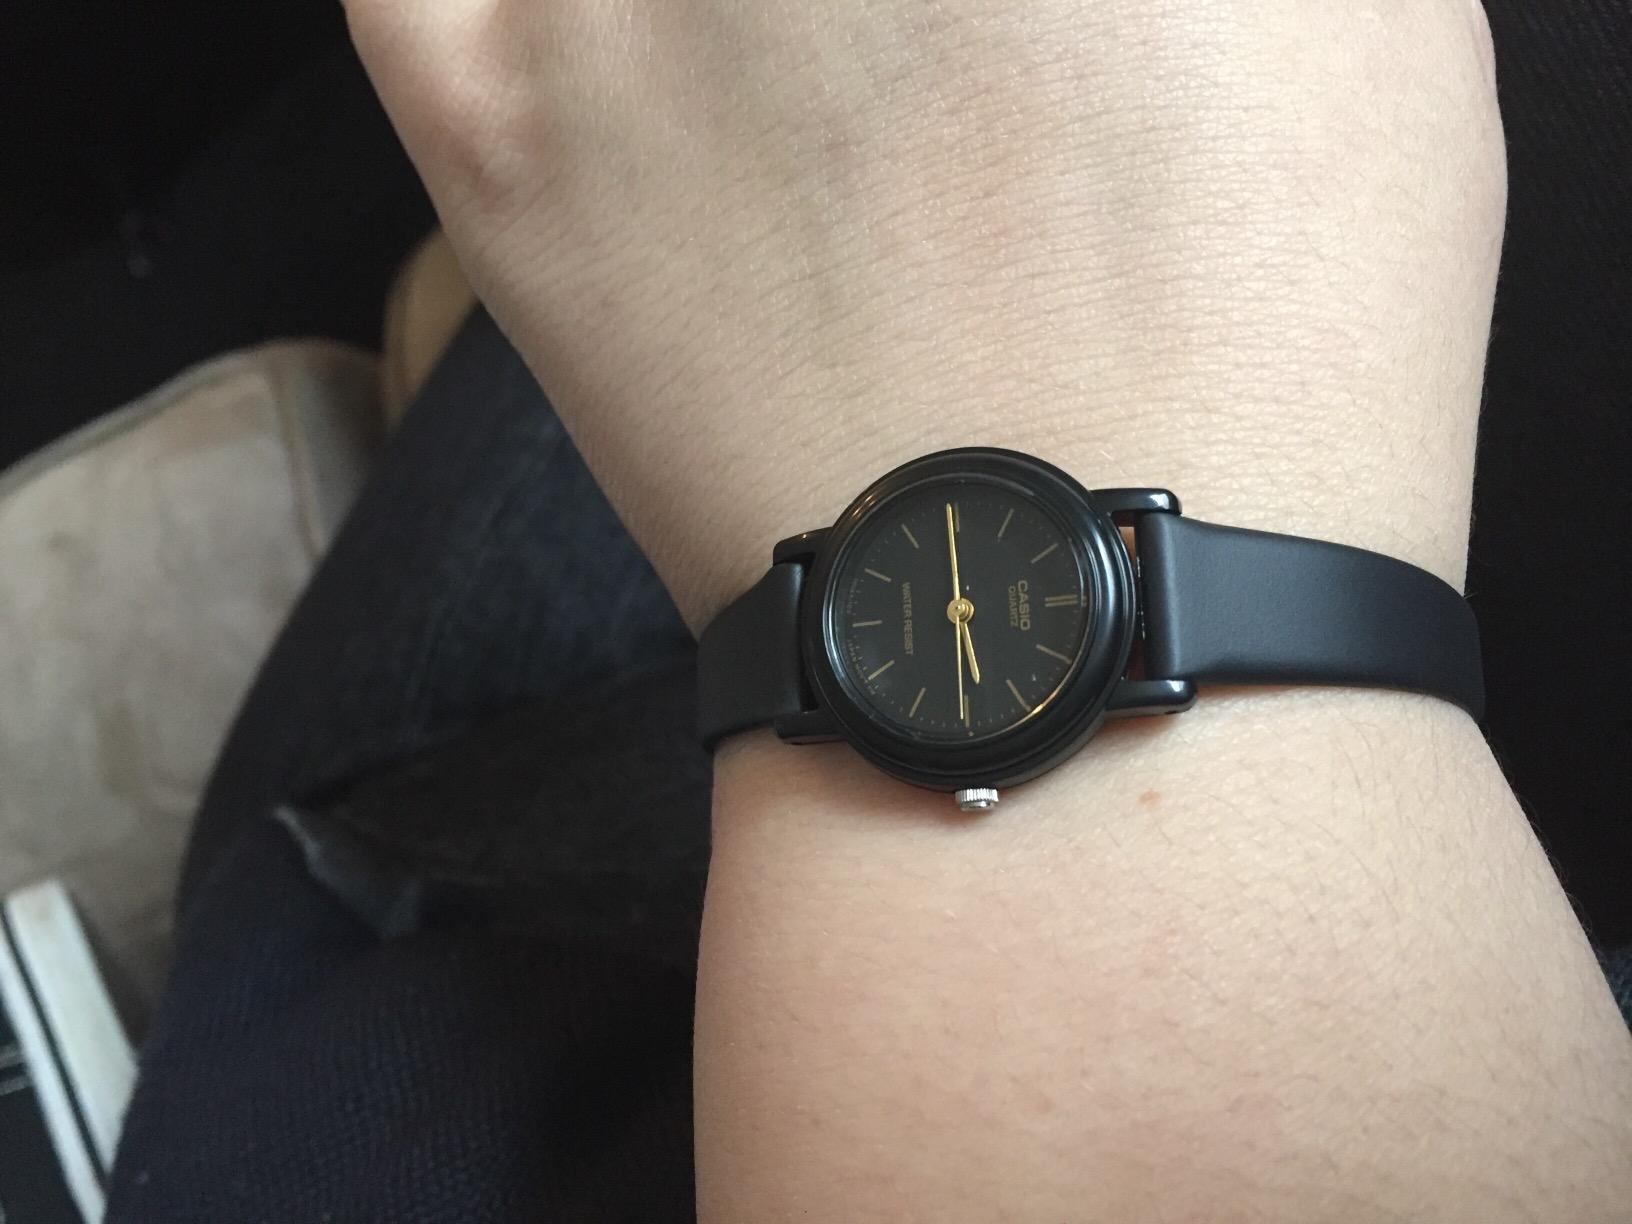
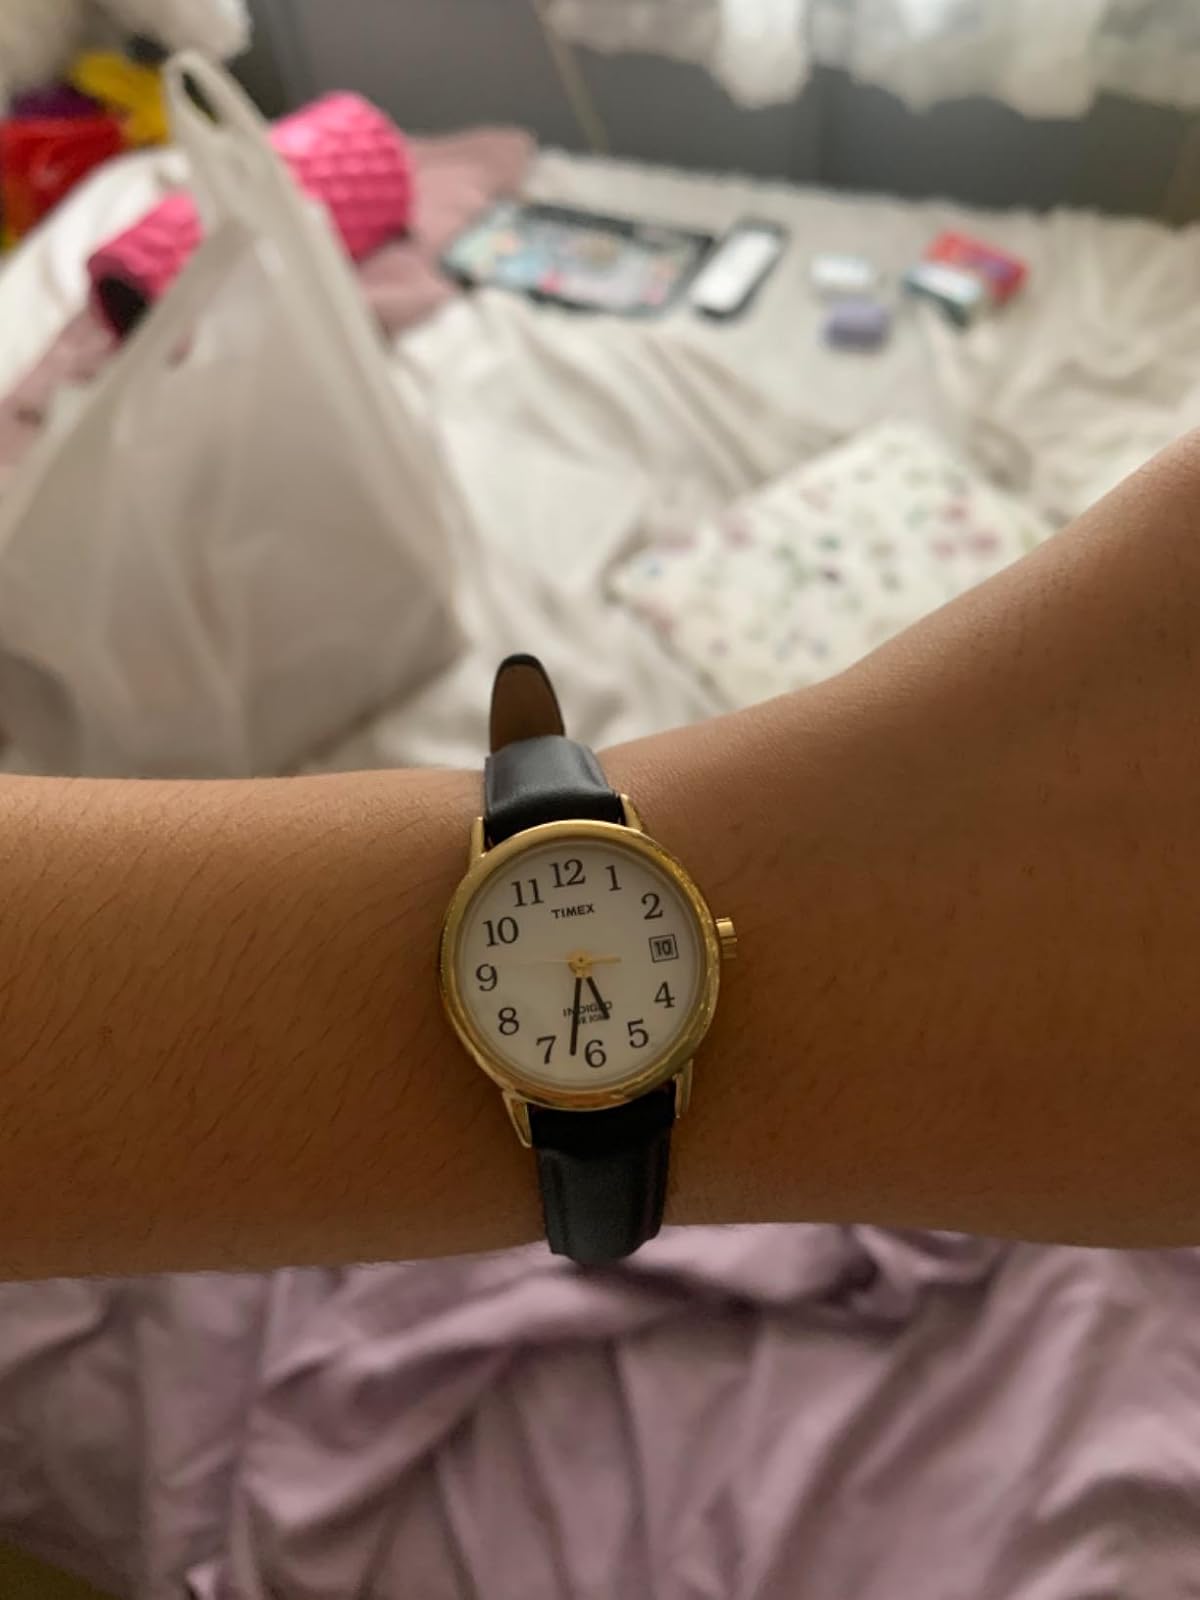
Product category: accessories_watch
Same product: no